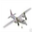
Label: airplane